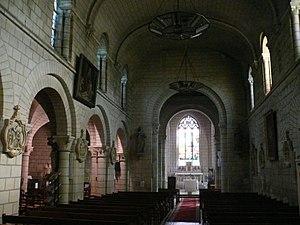
L'église Saint-Gilles de lÎle-Bouchard (Indre-et-Loire, Centre, France).
L'Île-Bouchard est une commune française située dans le département d'Indre-et-Loire, en région Centre-Val de Loire.
L'église Saint-Gilles est située à l'Île-Bouchard, en Indre-et-Loire. Elle date du XIᵉ siècle et a été remaniée aux XVᵉ siècle et XIXᵉ siècle.